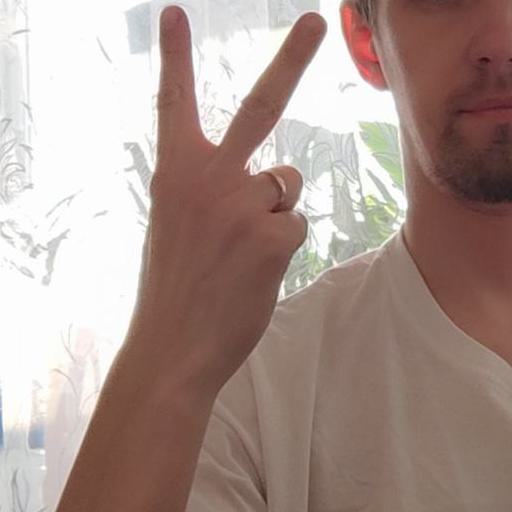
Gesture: peace_inverted